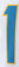
Number: 1